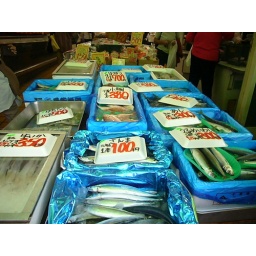
This is a small fish market in Shinsugita town.